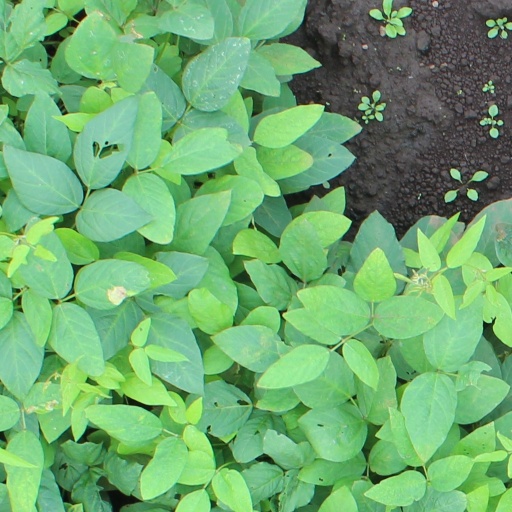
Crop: soybean